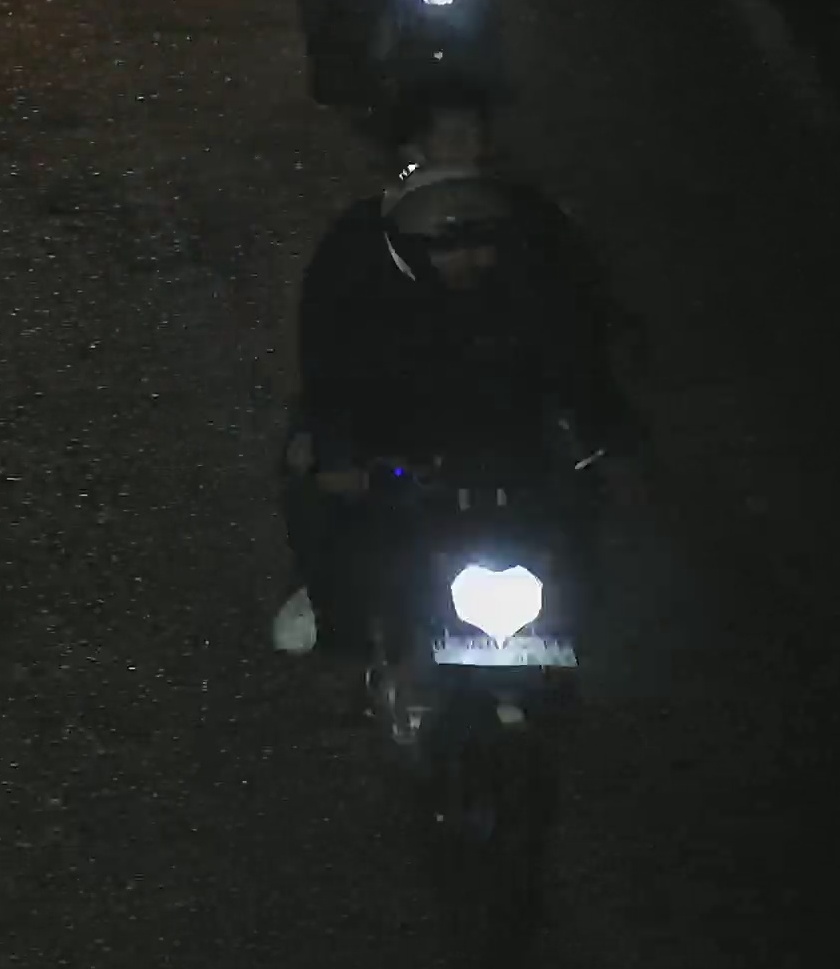
person-with-helmet: 1
person-without-helmet: 1